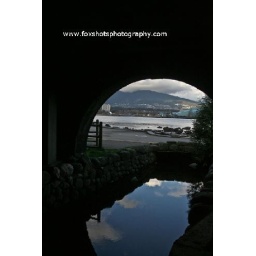
Reflection of the sky from under the bridge in Stanley Park